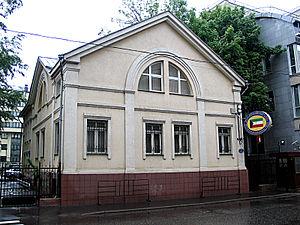
Ceci est une liste des représentations diplomatiques en Russie. En tant que plus grand pays du monde, membre permanent du Conseil de sécurité des Nations Unies, puissance régionale en Europe et en Asie et principal État successeur de l'Union soviétique, la Fédération de Russie accueille une importante communauté diplomatique dans sa capitale, Moscou. Moscou abrite 148 ambassades, de nombreux pays ont également des consulats généraux et des consulats dans tout le pays.
Cet article liste les représentations diplomatiques de la Guinée équatoriale à l'étranger, en excluant les consulats honoraires.